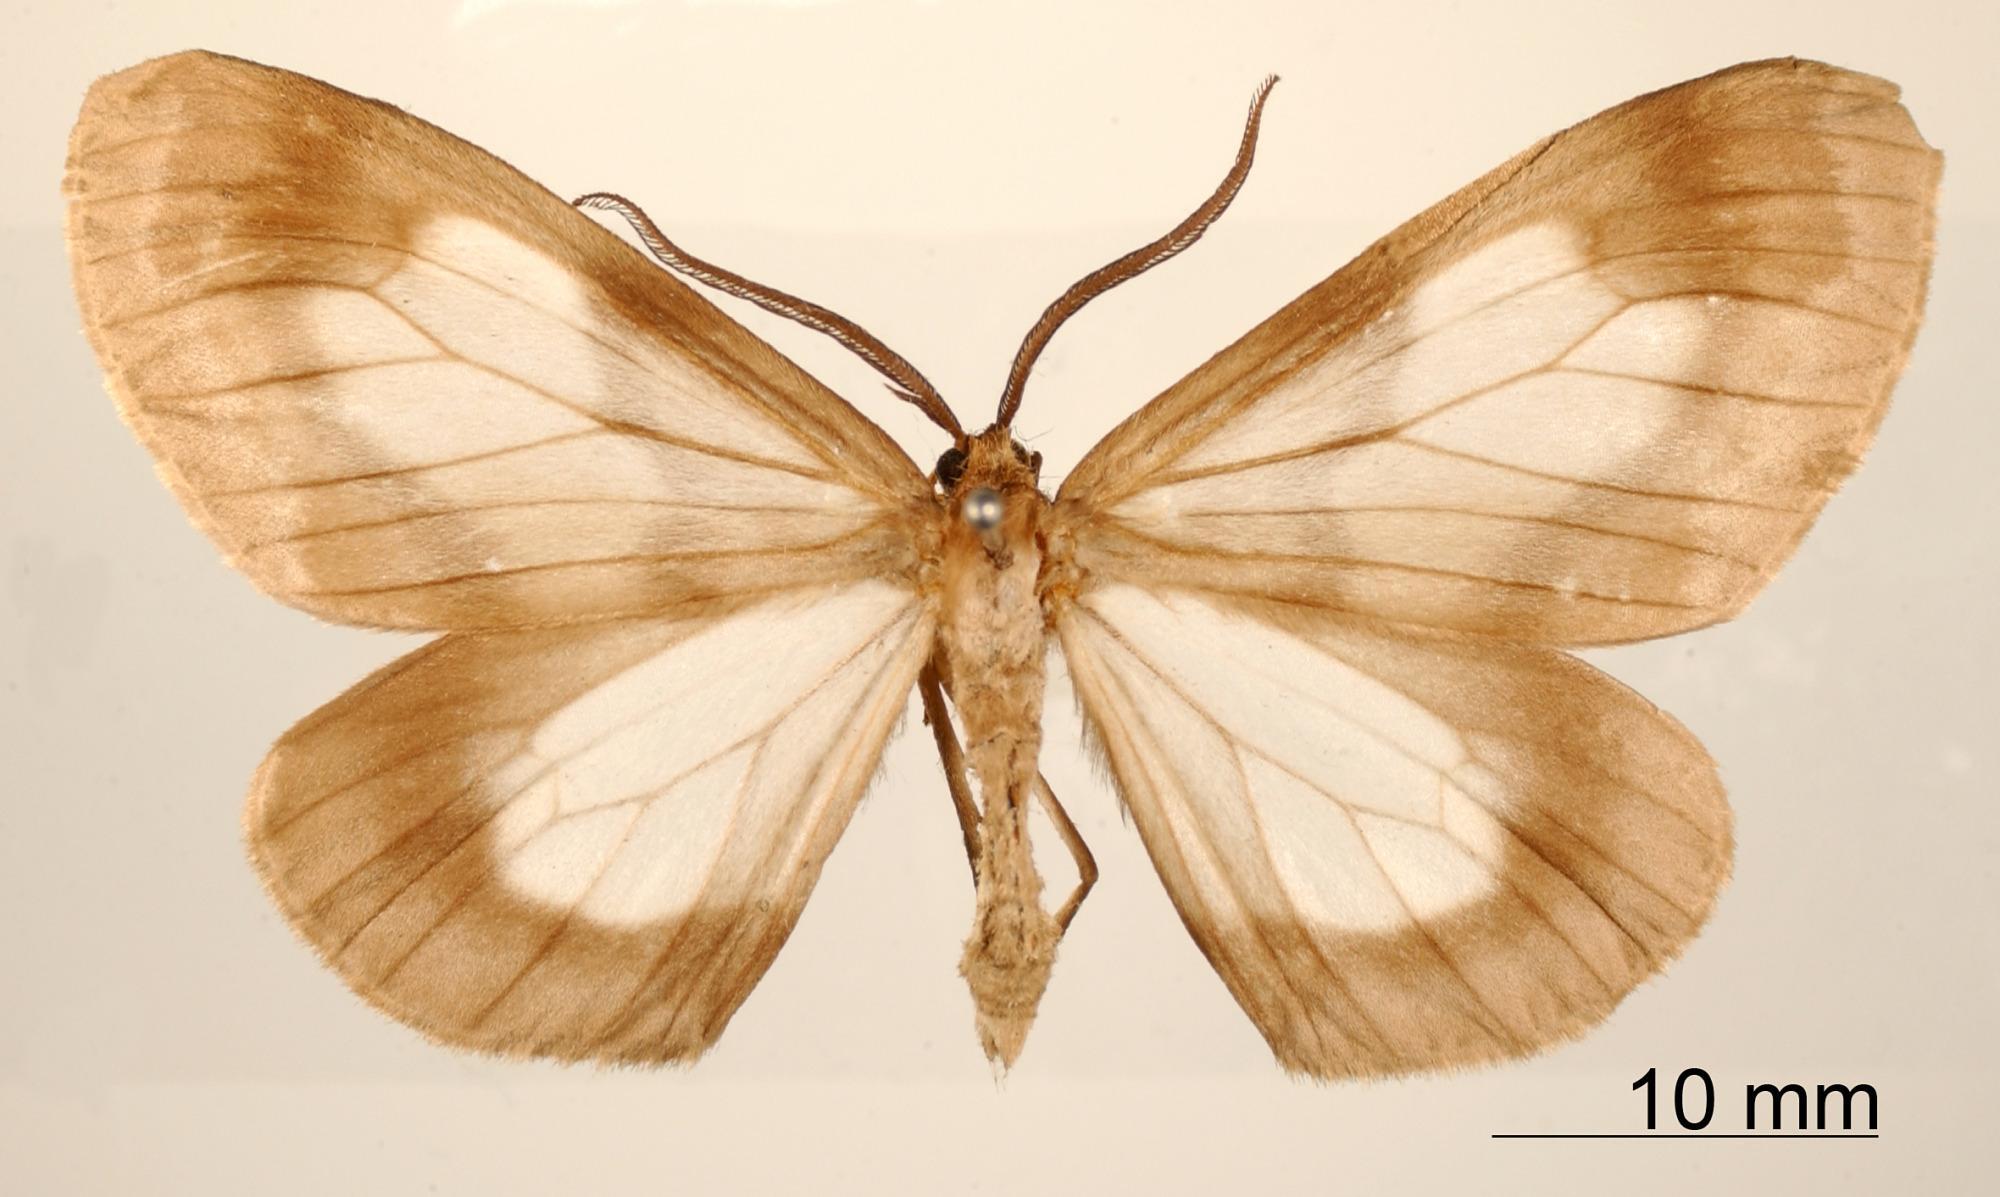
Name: Nipteria panopea
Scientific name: Nipteria panopea Thierry-Mieg, 1892
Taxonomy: Animalia, Arthropoda, Insecta, Lepidoptera, Geometridae, Ennominae
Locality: Peru